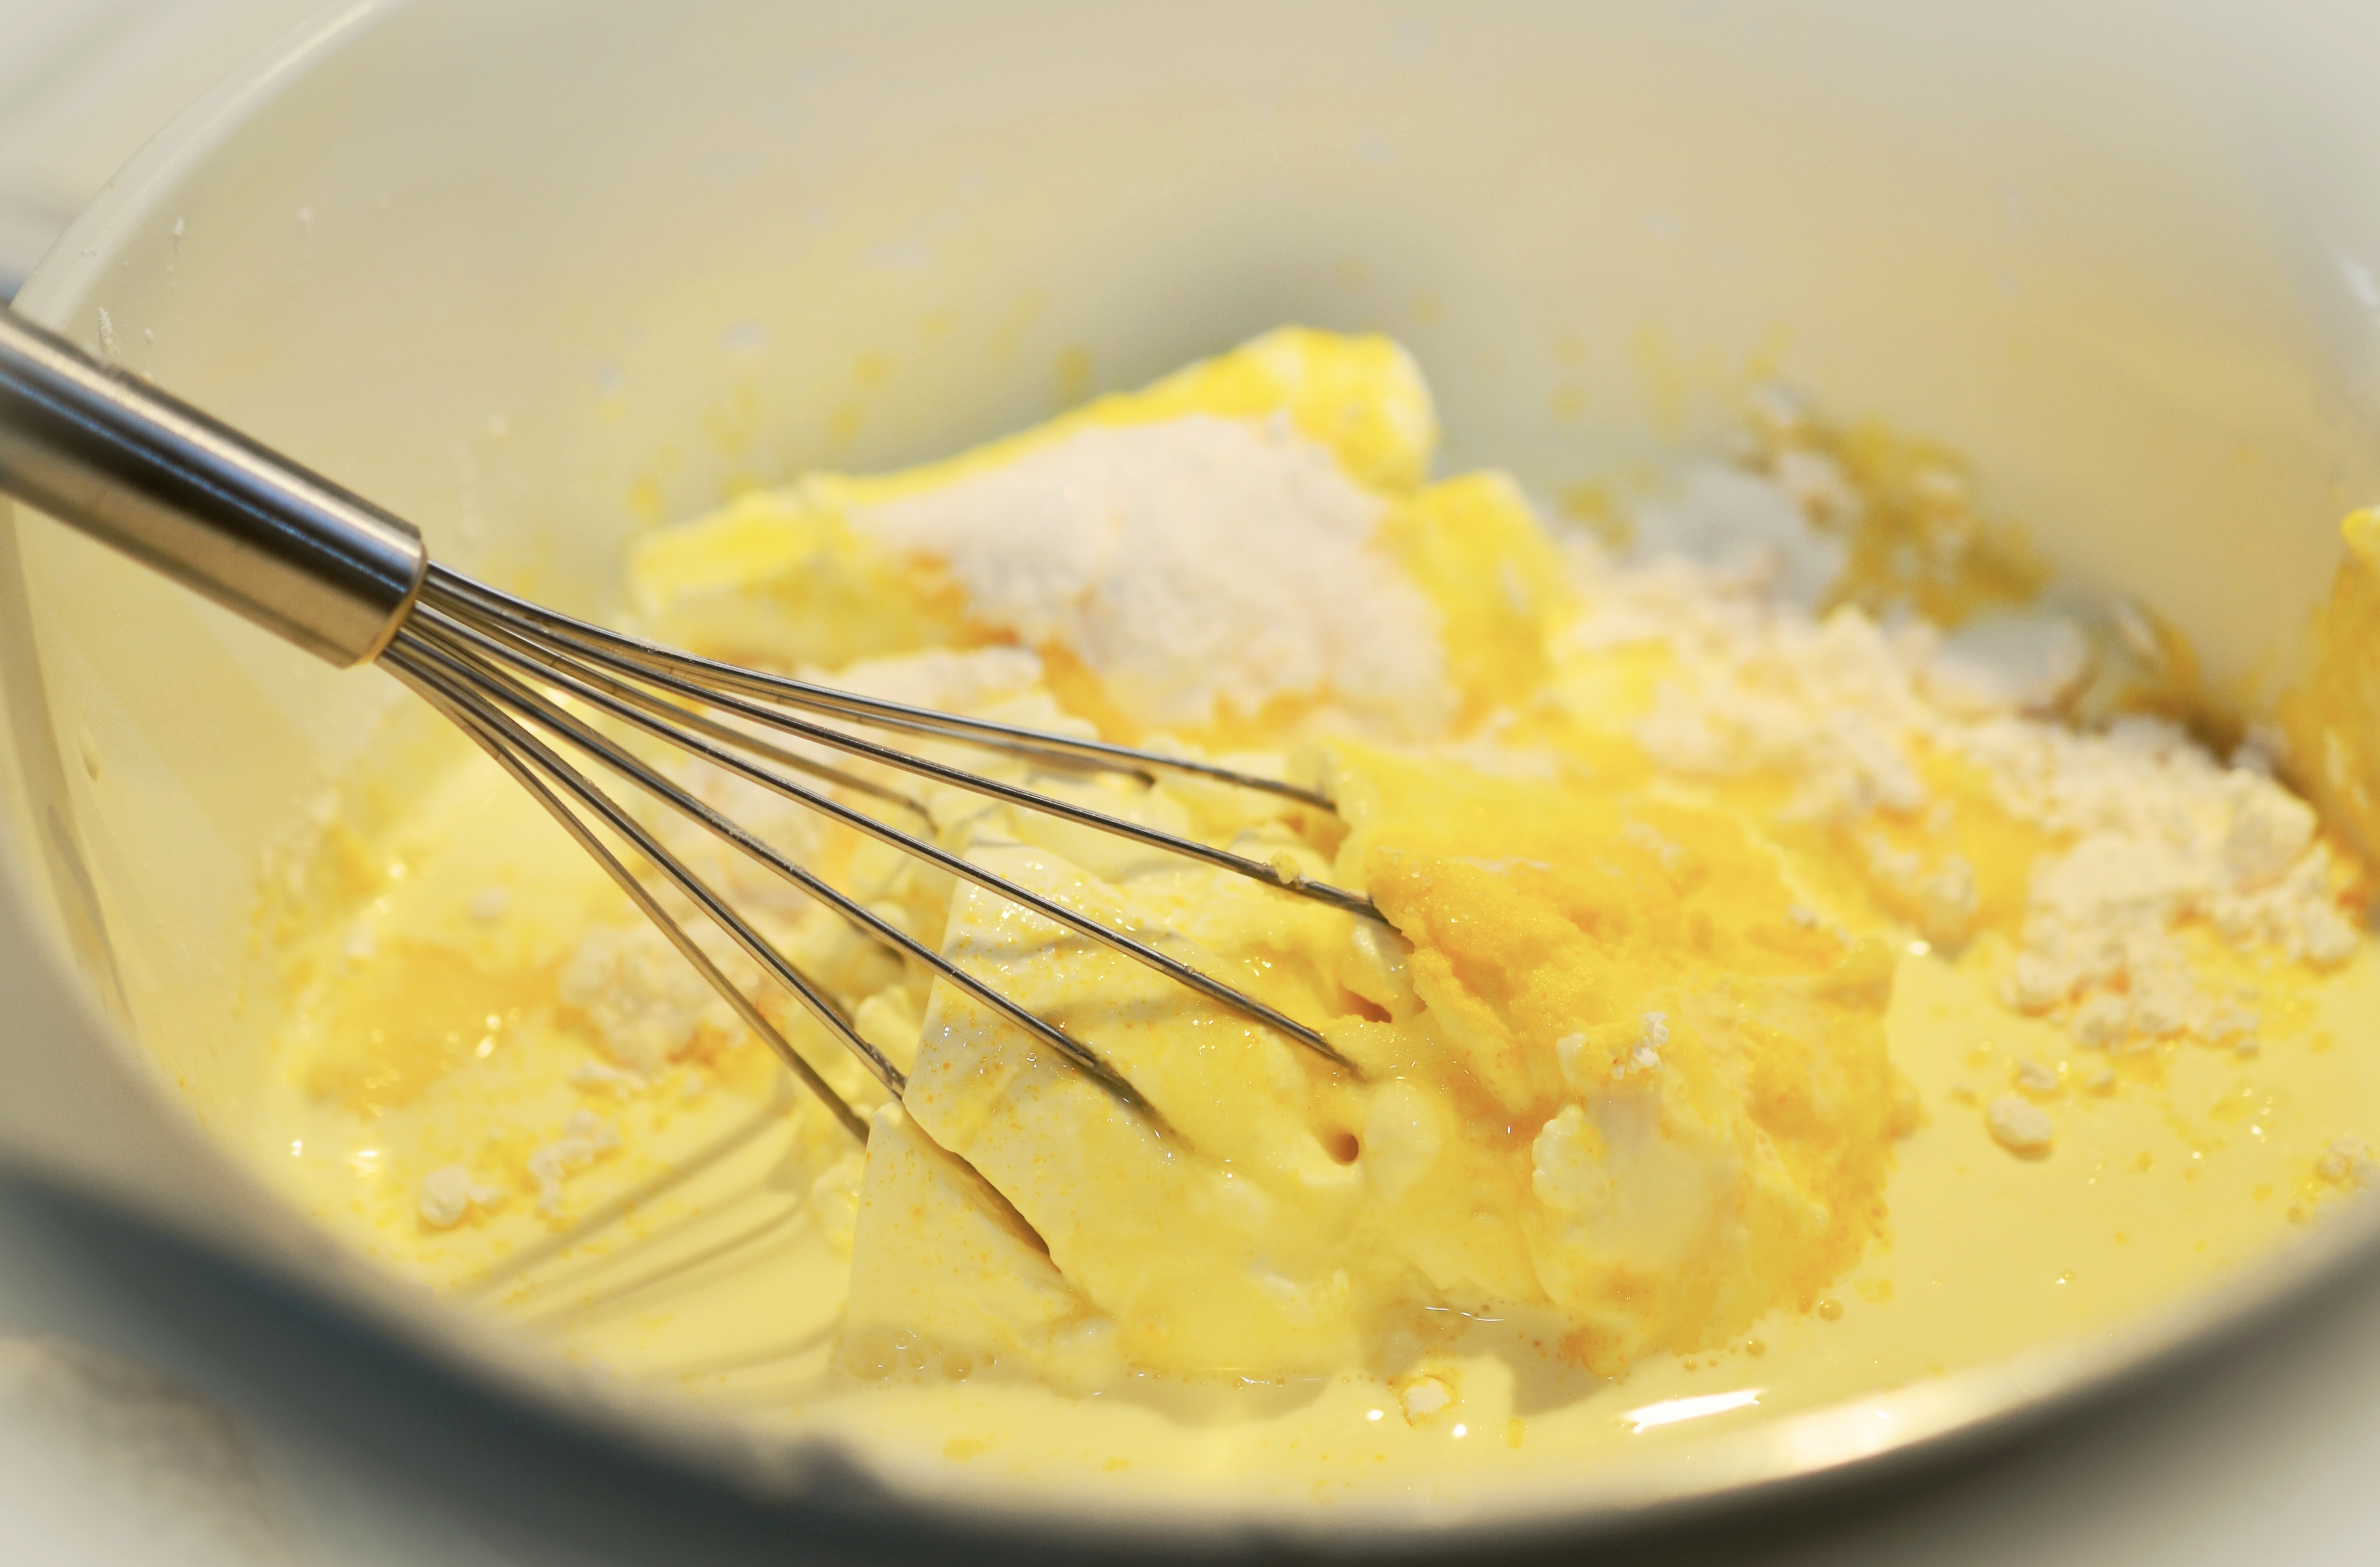
plant, fruit, bowl, dish, meal, food, produce, breakfast, dessert, cuisine, dairy product, dough, lemon, kitchen utensil, cook, bake, mix, prepare, citrus, ingredients, whisk, flowering plant, stir, land plant